Kingdom of Rohilkhand

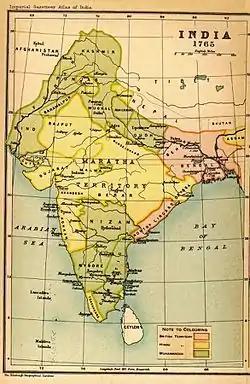
Rohilkhand Territory in 1765.

Most of Rohilkhand's borders were established by Ali Mohammed Khan and largely came into existence as a check to the power of Oudh State and in that capacity, Nawab Ali Mohammed was supported by the Wazir al Mulk, Qamarudin Khan. Nonetheless, the state grew far more influential with its borders extending to the boundaries of Delhi and Agra. In 1757, the powerful Maratha Empire defeated the Rohillas and Afghans near Delhi and Najib Khan was taken prisoner. In 1772, Rohillas were defeated by a larger Maratha force When they could not repay the debt, Nawab of Oudh invaded Rohilkhand in 1773. Most of the kingdom was annexed at the end of the First Rohilla War into Oudh, when the mismanagement of Hafiz Rehmat Khan along with the internal division of the Rohilla Confederation led to the weakening of central authority.